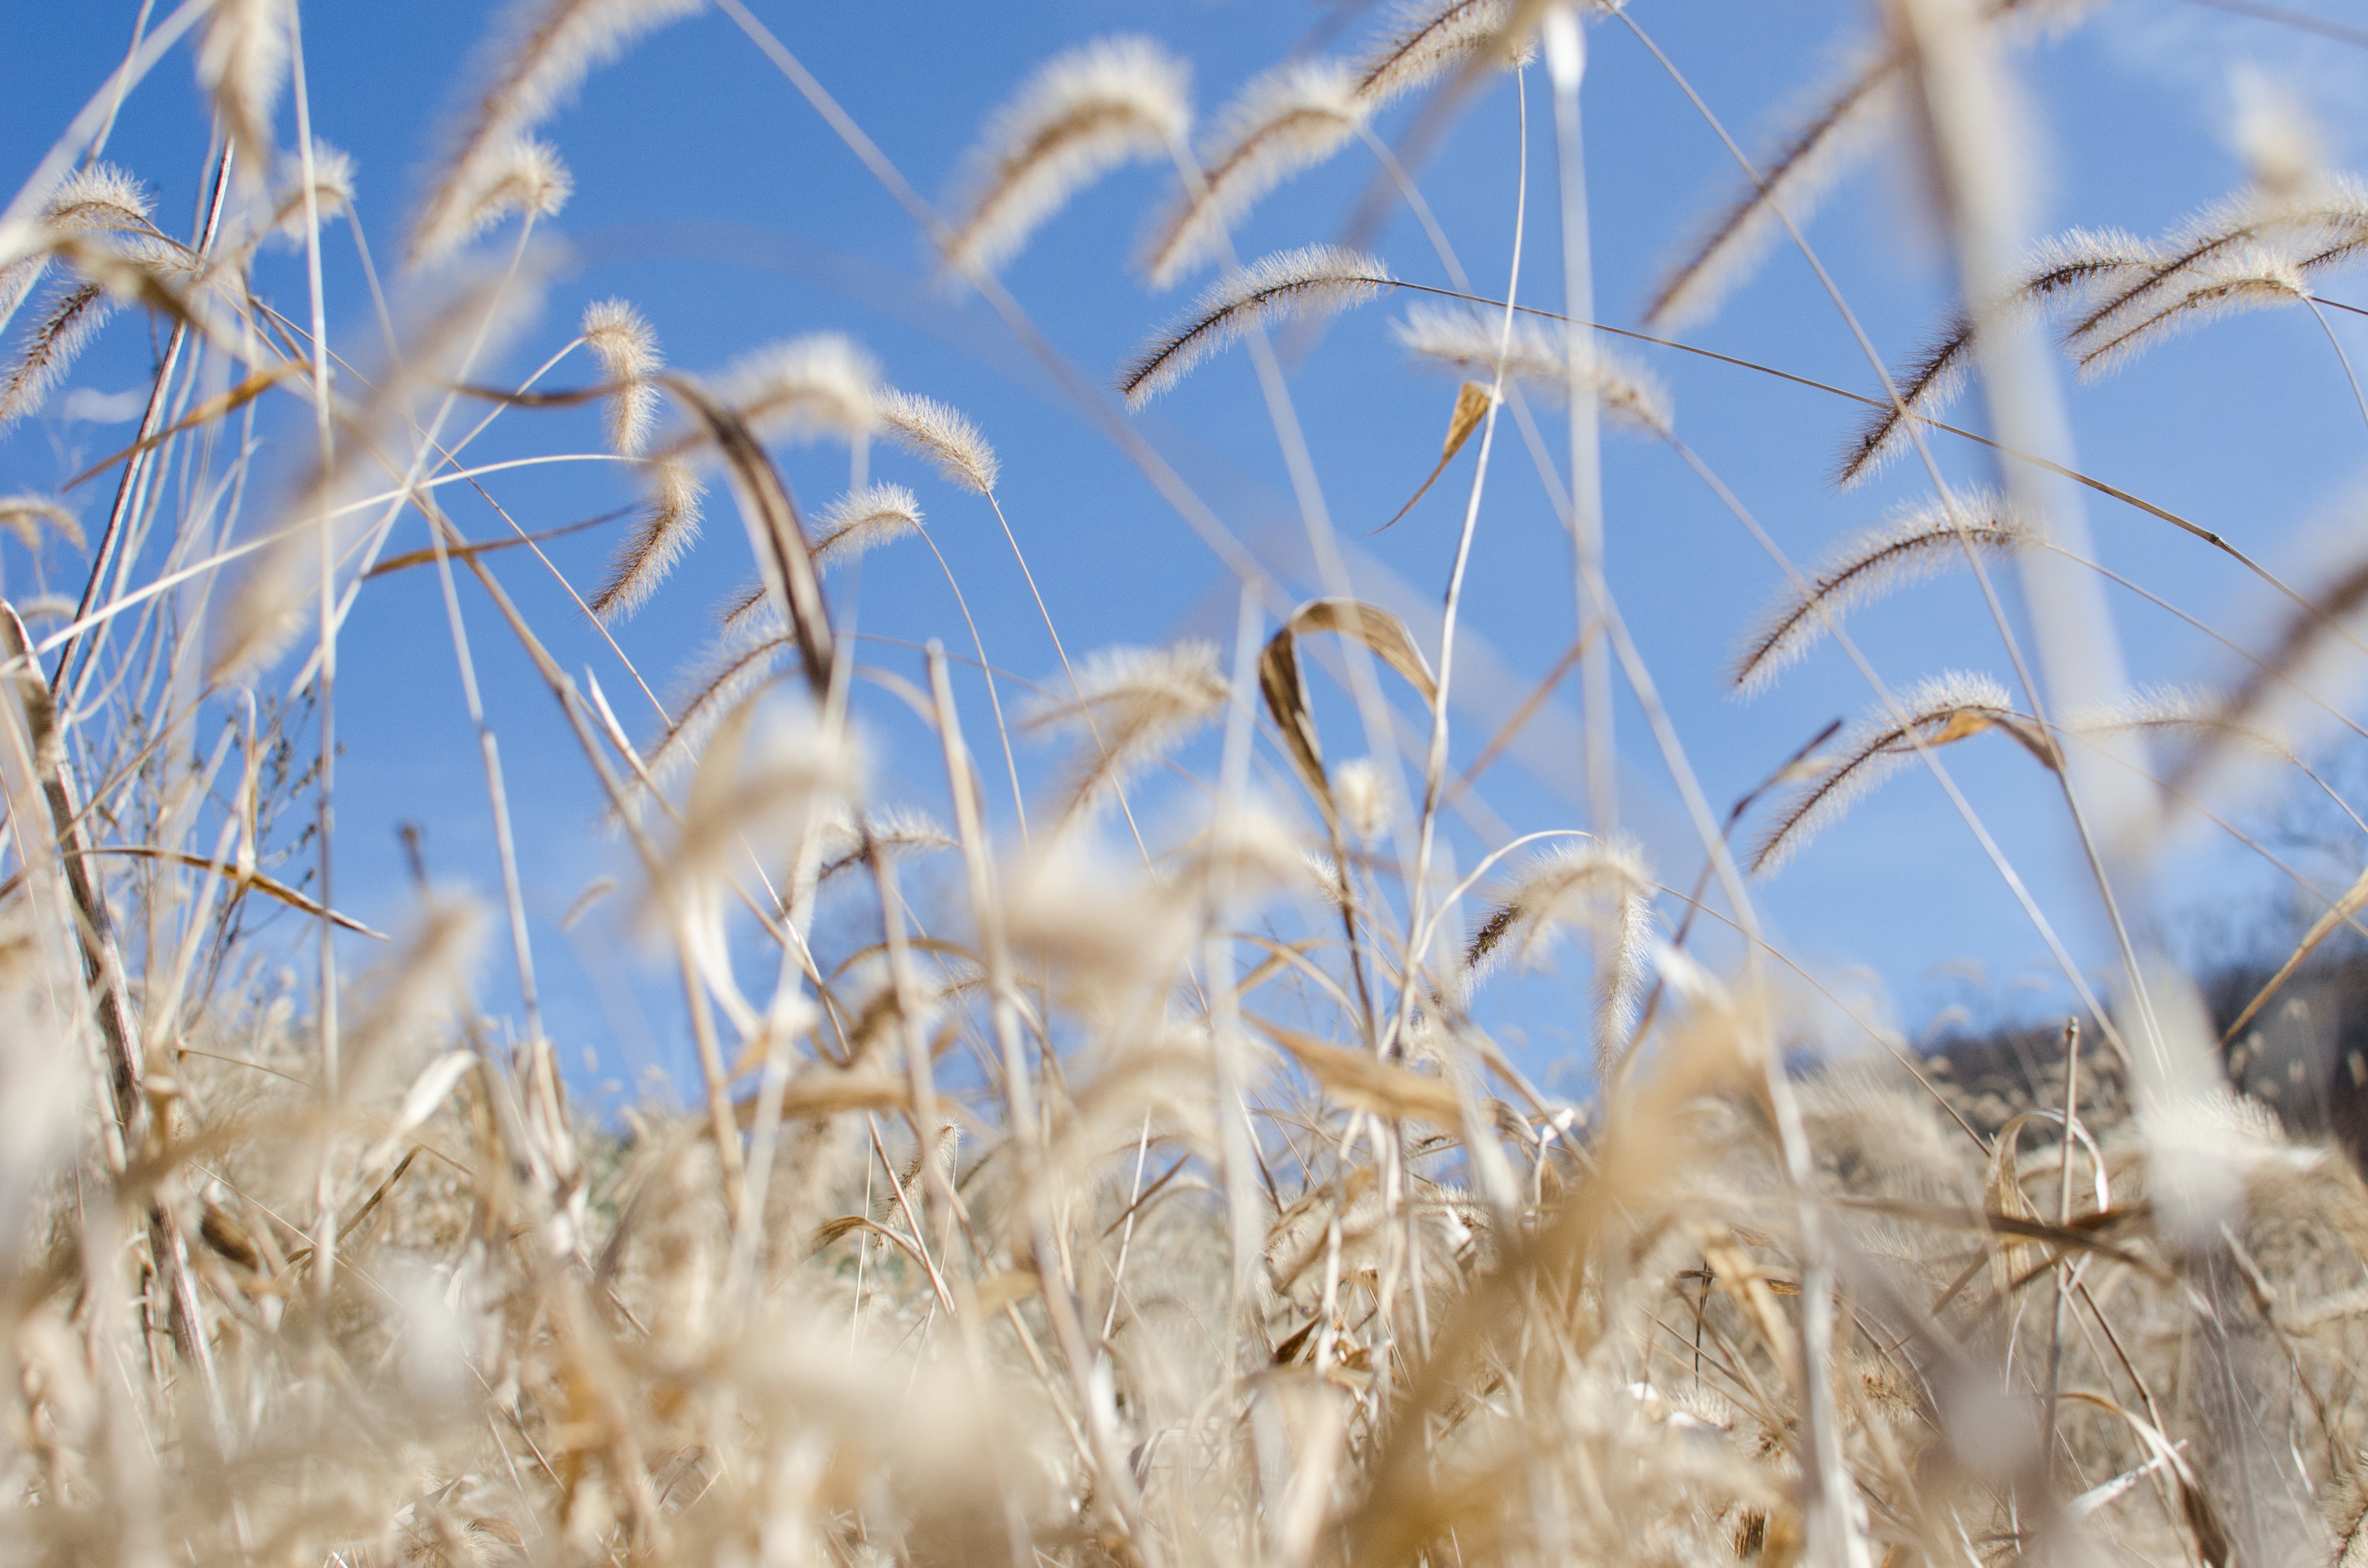
grass, branch, plant, field, wheat, prairie, frost, food, agriculture, grassland, flowering plant, commodity, grass family, land plant, phragmites, food grain